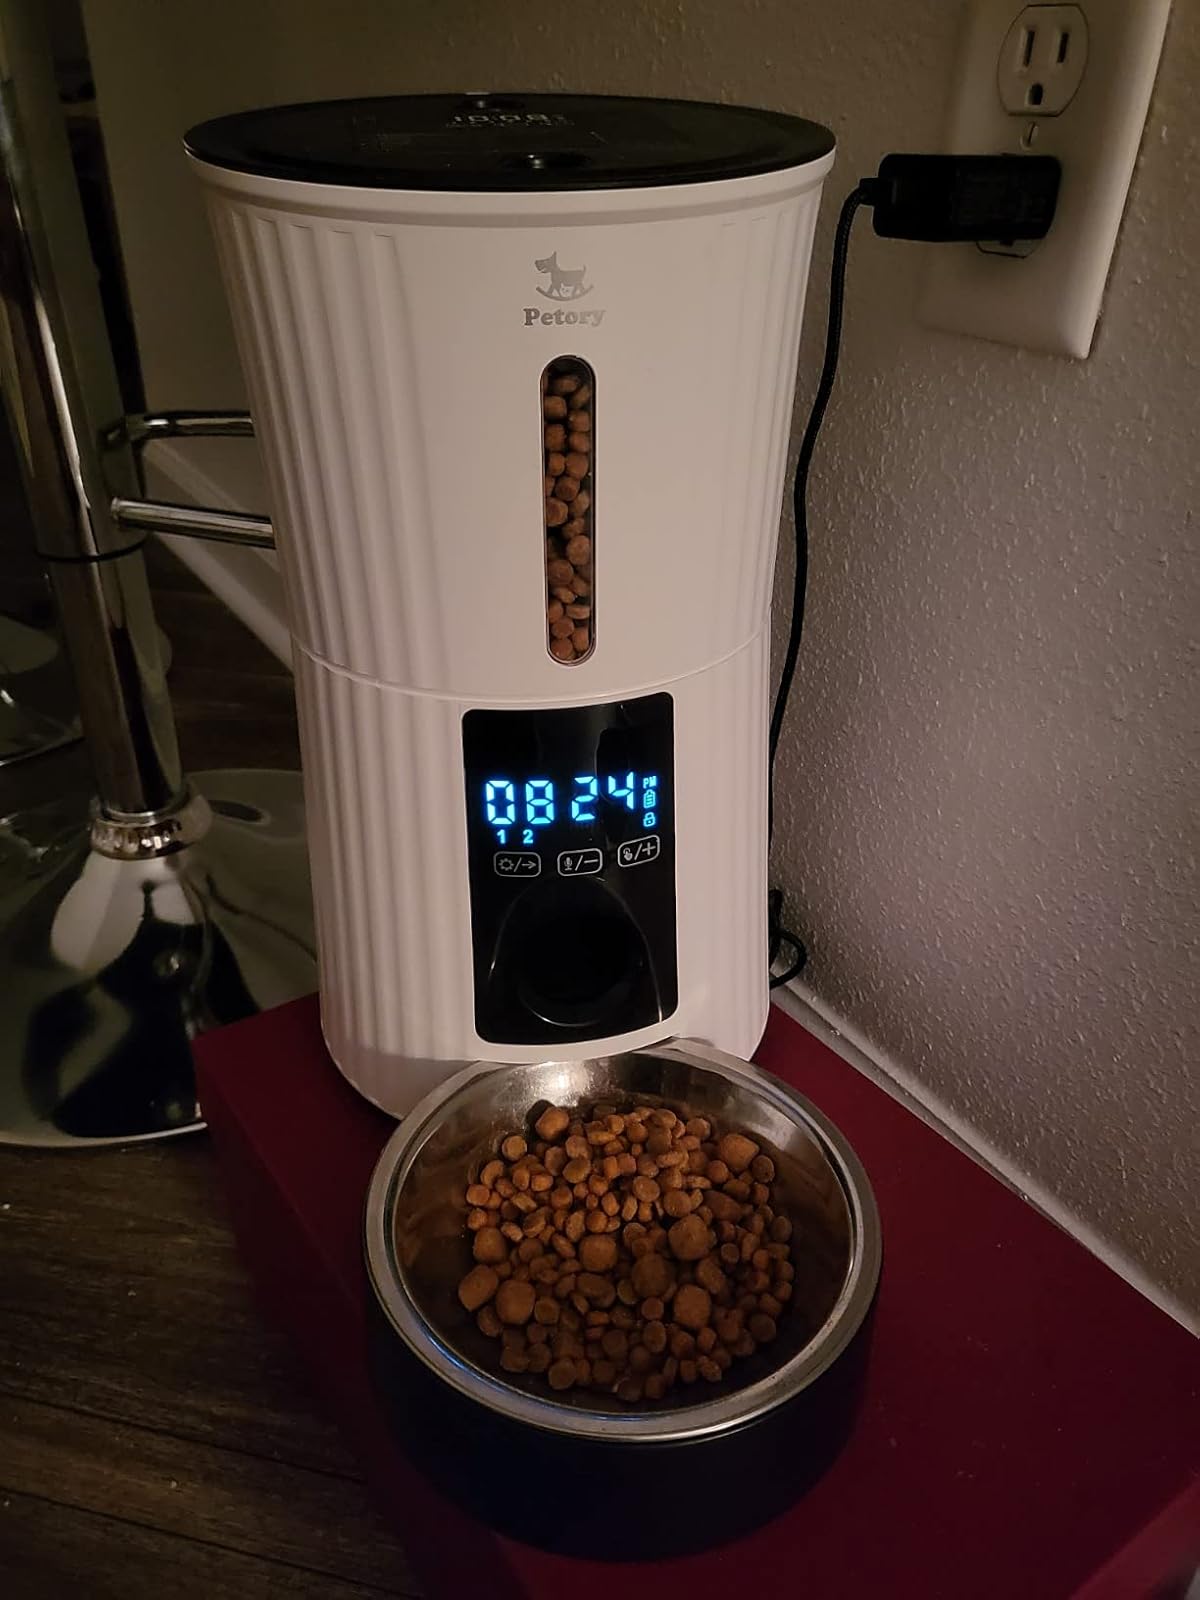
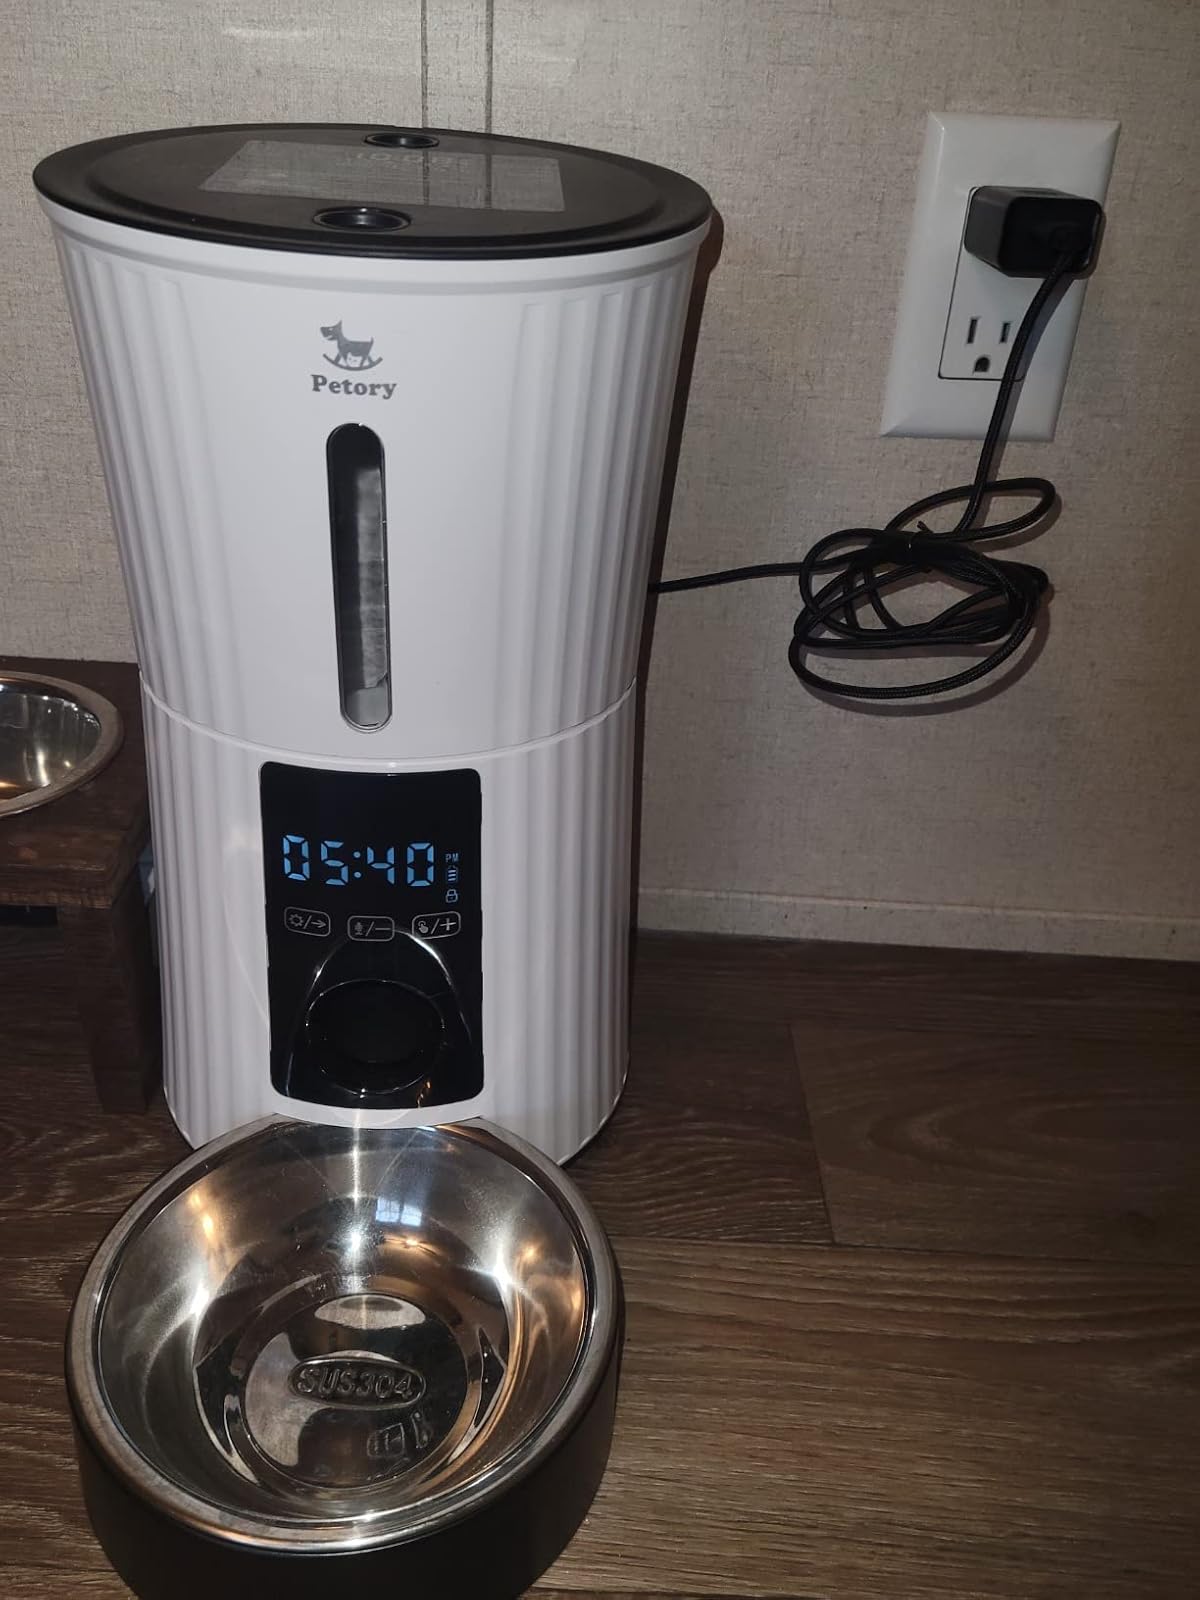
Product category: items_feeder
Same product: yes